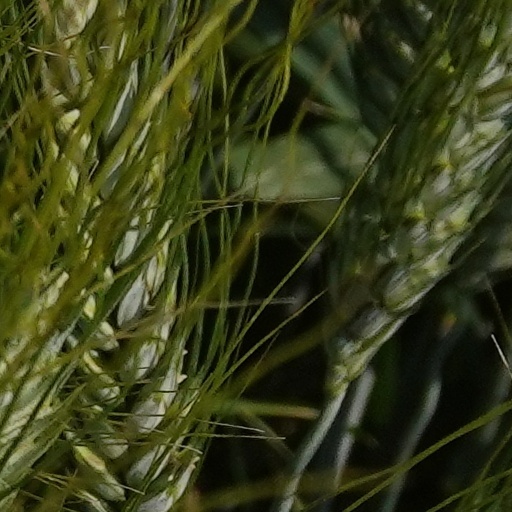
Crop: wheat